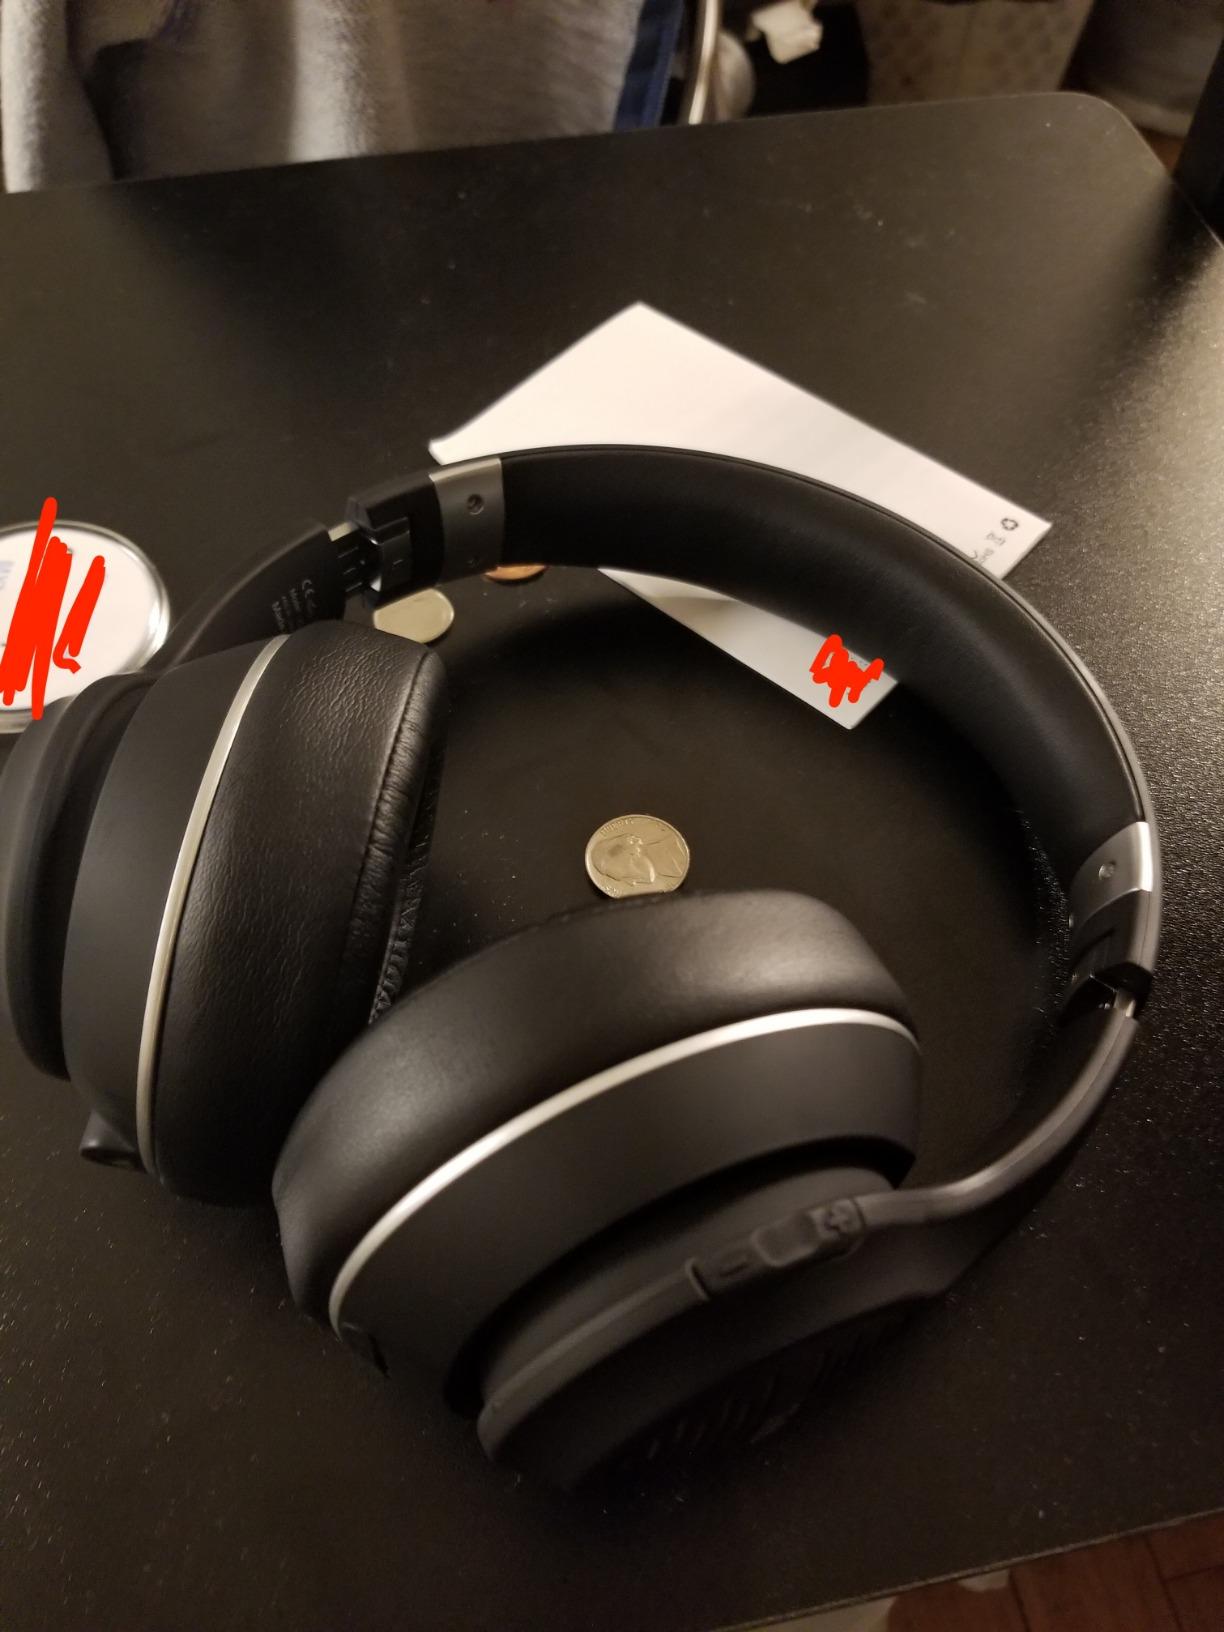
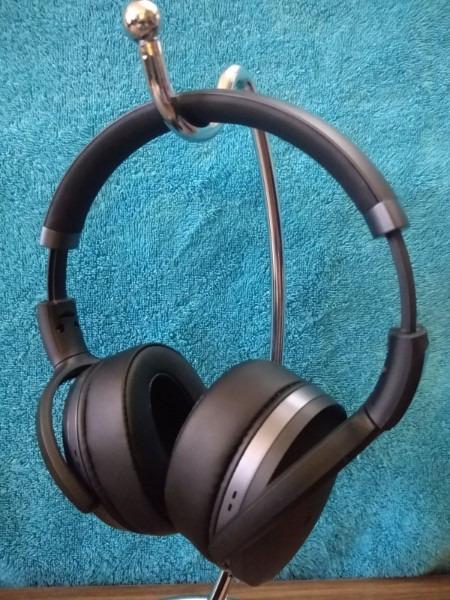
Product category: headphones
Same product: no